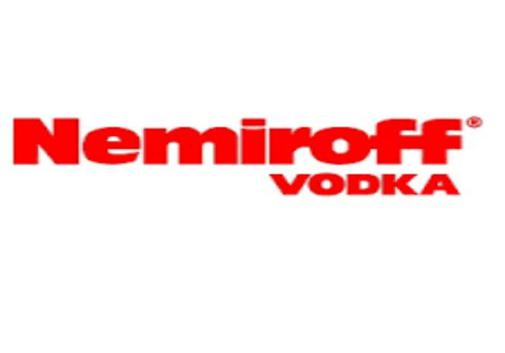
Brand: nemiroff
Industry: Food